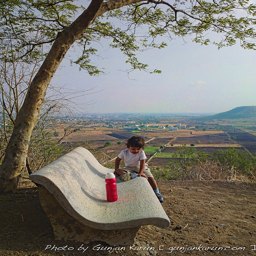
A young child sitting on a cement bench located on top of a hill.
A small child on a bench near a cliff.
A young boy seated on a park bench.
Boy with red water bottle sitting on bench under tree with a valley in the back ground.
A child sitting on a bench under the tree.